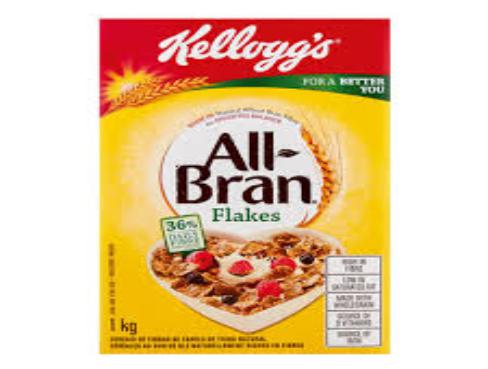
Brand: Bran Flakes
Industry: Food